Laibach

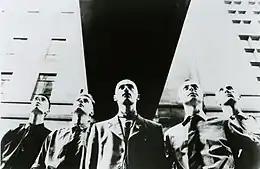
Laibach in 1989

In 1989, the band went on a North American tour. On their concert in Toronto, they were joined by Austrian artist and art theoretician Peter Weibel, who appeared on stage half-naked with a horned helmet on his head. After their return from North America, they went on a Yugoslav tour, starting with a sold-out concert in Ljubljana's Tivoli Hall. Their performance in Zagreb started with the traditional Serbian instrument gusle, and in Belgrade, the NSK philosopher Peter Mlakar held a speech which was a cynical parody of Slobodan Milošević's speeches in SAP Kosovo.